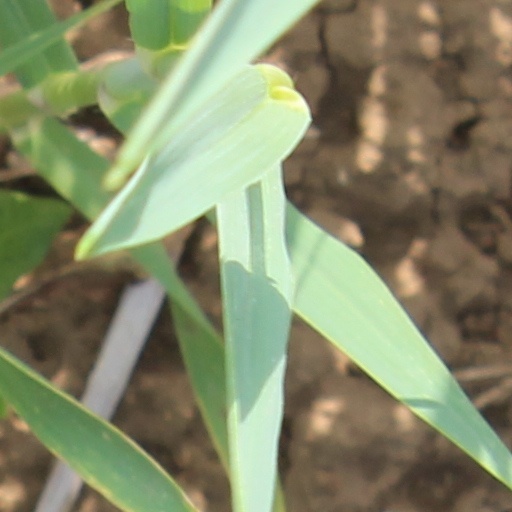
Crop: wheat